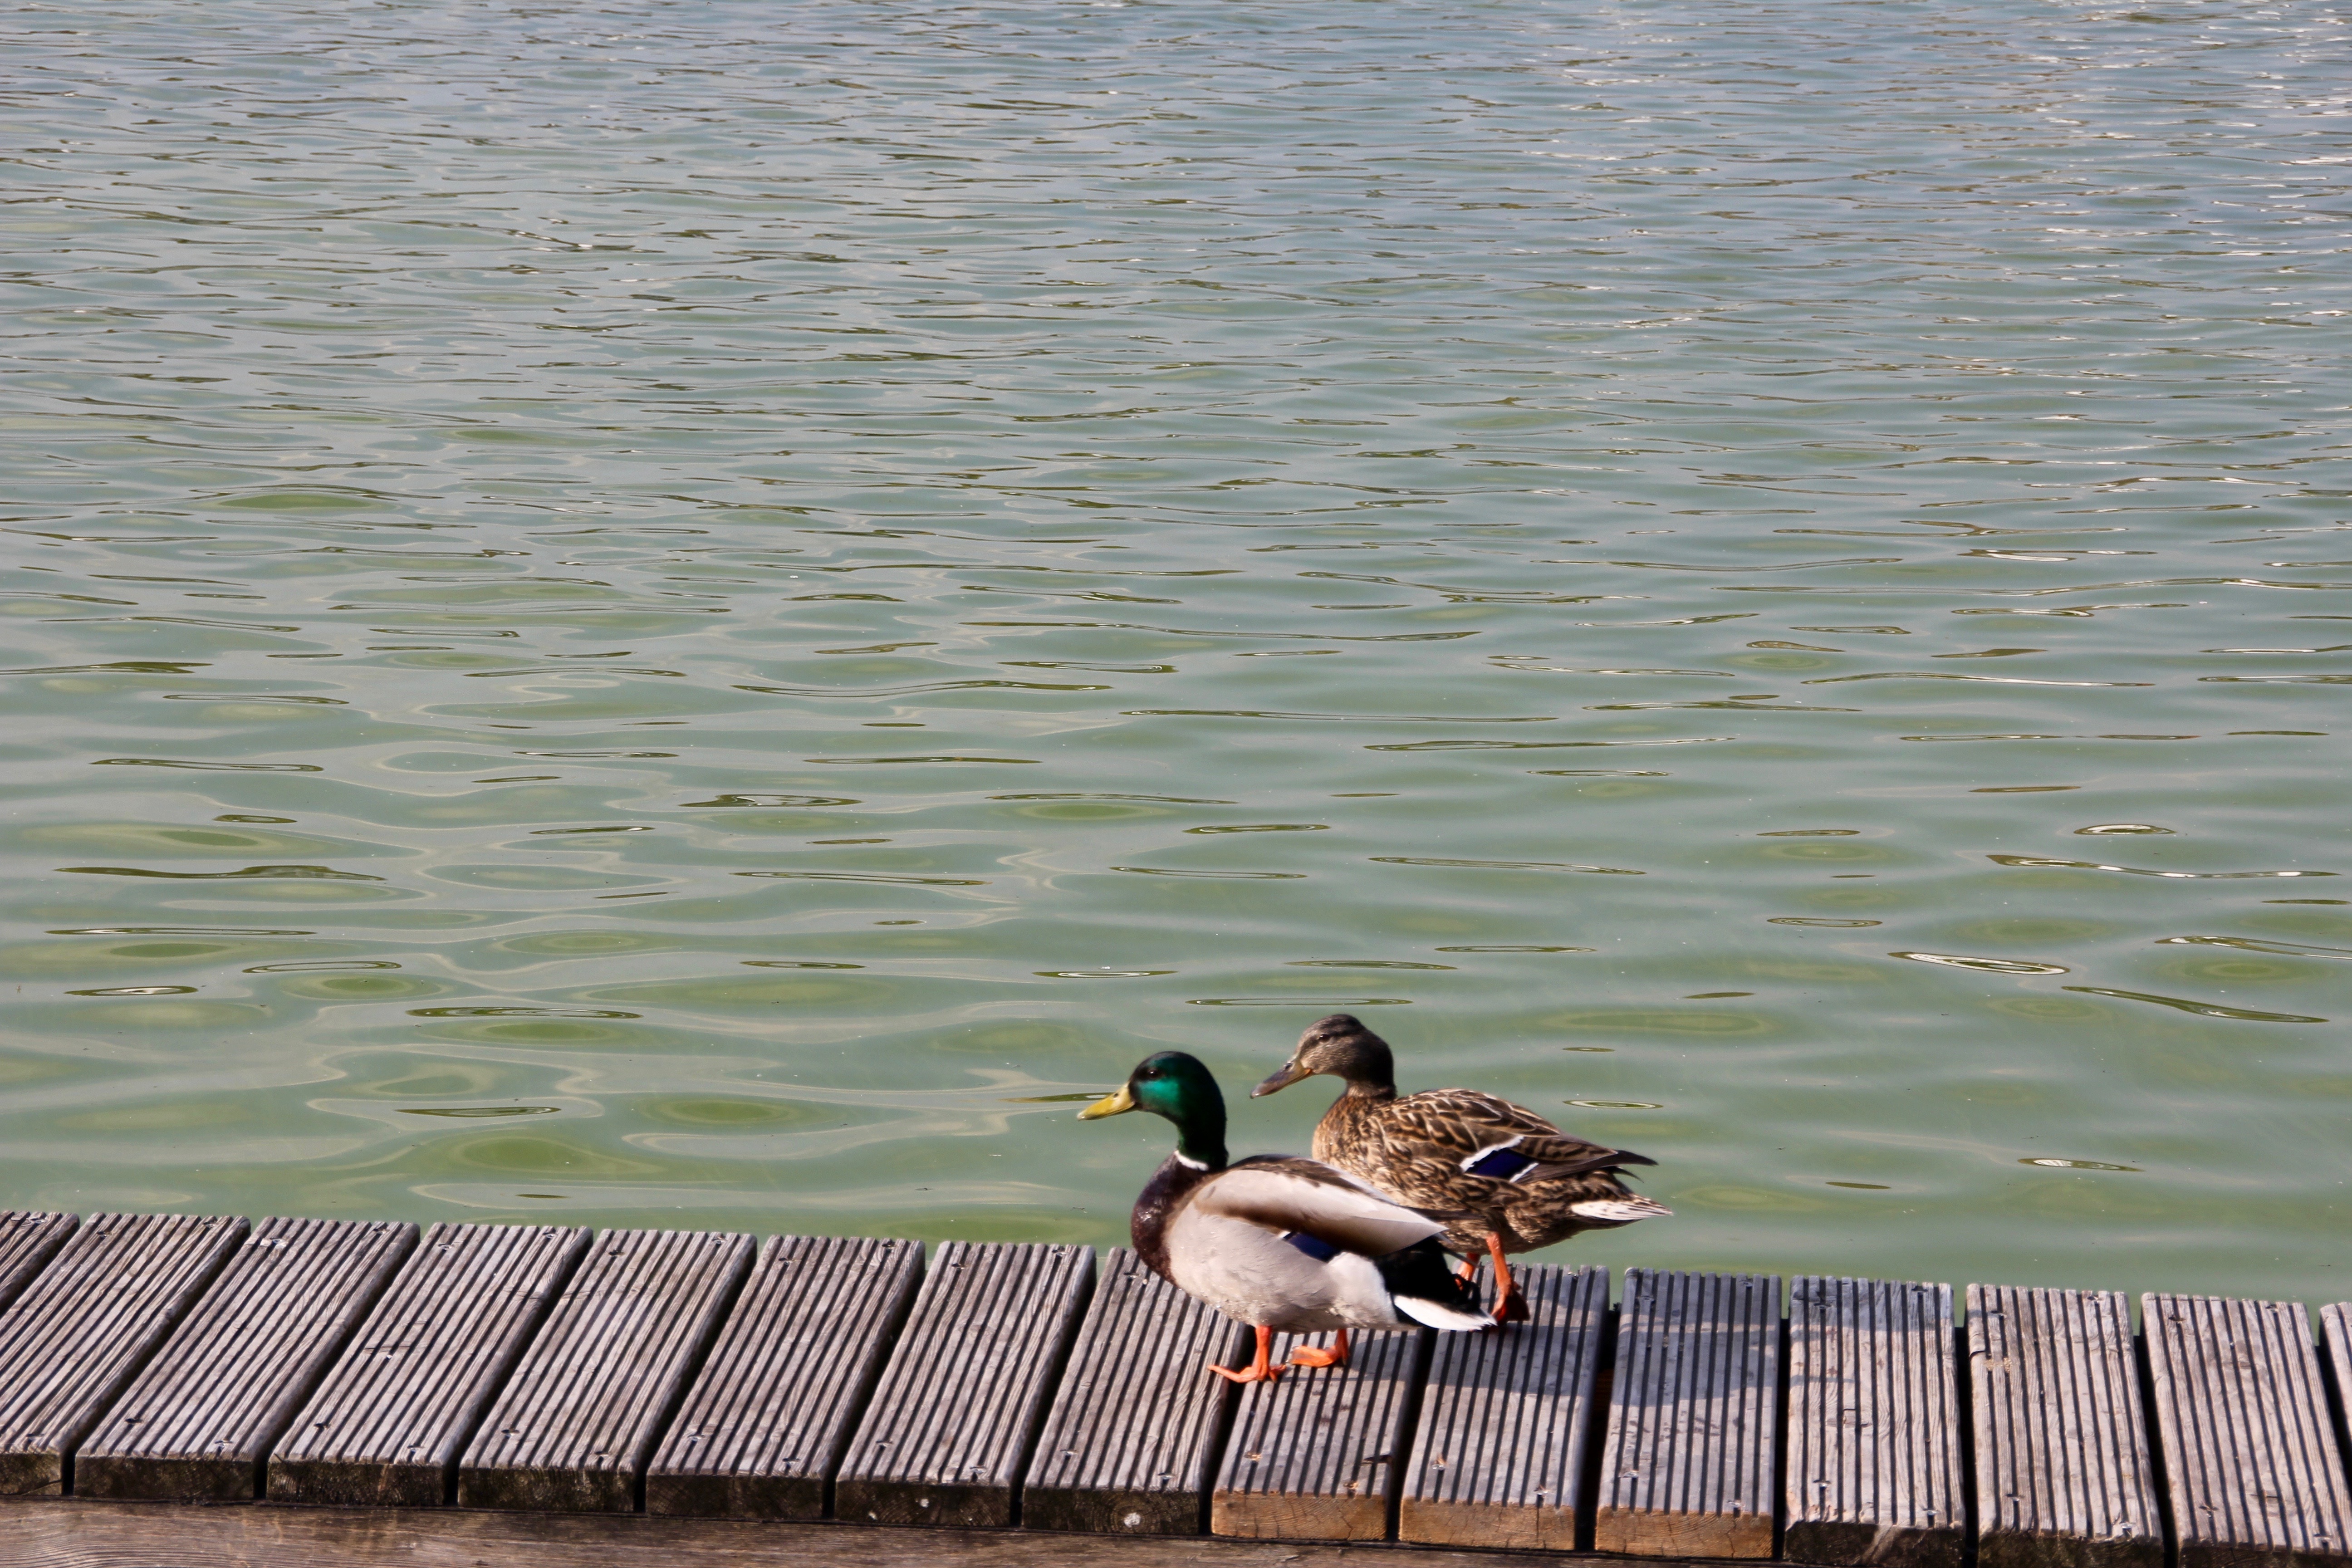
water, nature, bird, wing, lake, female, love, couple, romantic, two, feather, plumage, drake, duck, vertebrate, pair, bill, waterfowl, water bird, animal world, togetherness, mallard, mallards, stock duck couple, pair of ducks, ducks geese and swans